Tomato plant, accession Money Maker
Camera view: tilt-top (135 deg); turntable rotation: 180 degrees
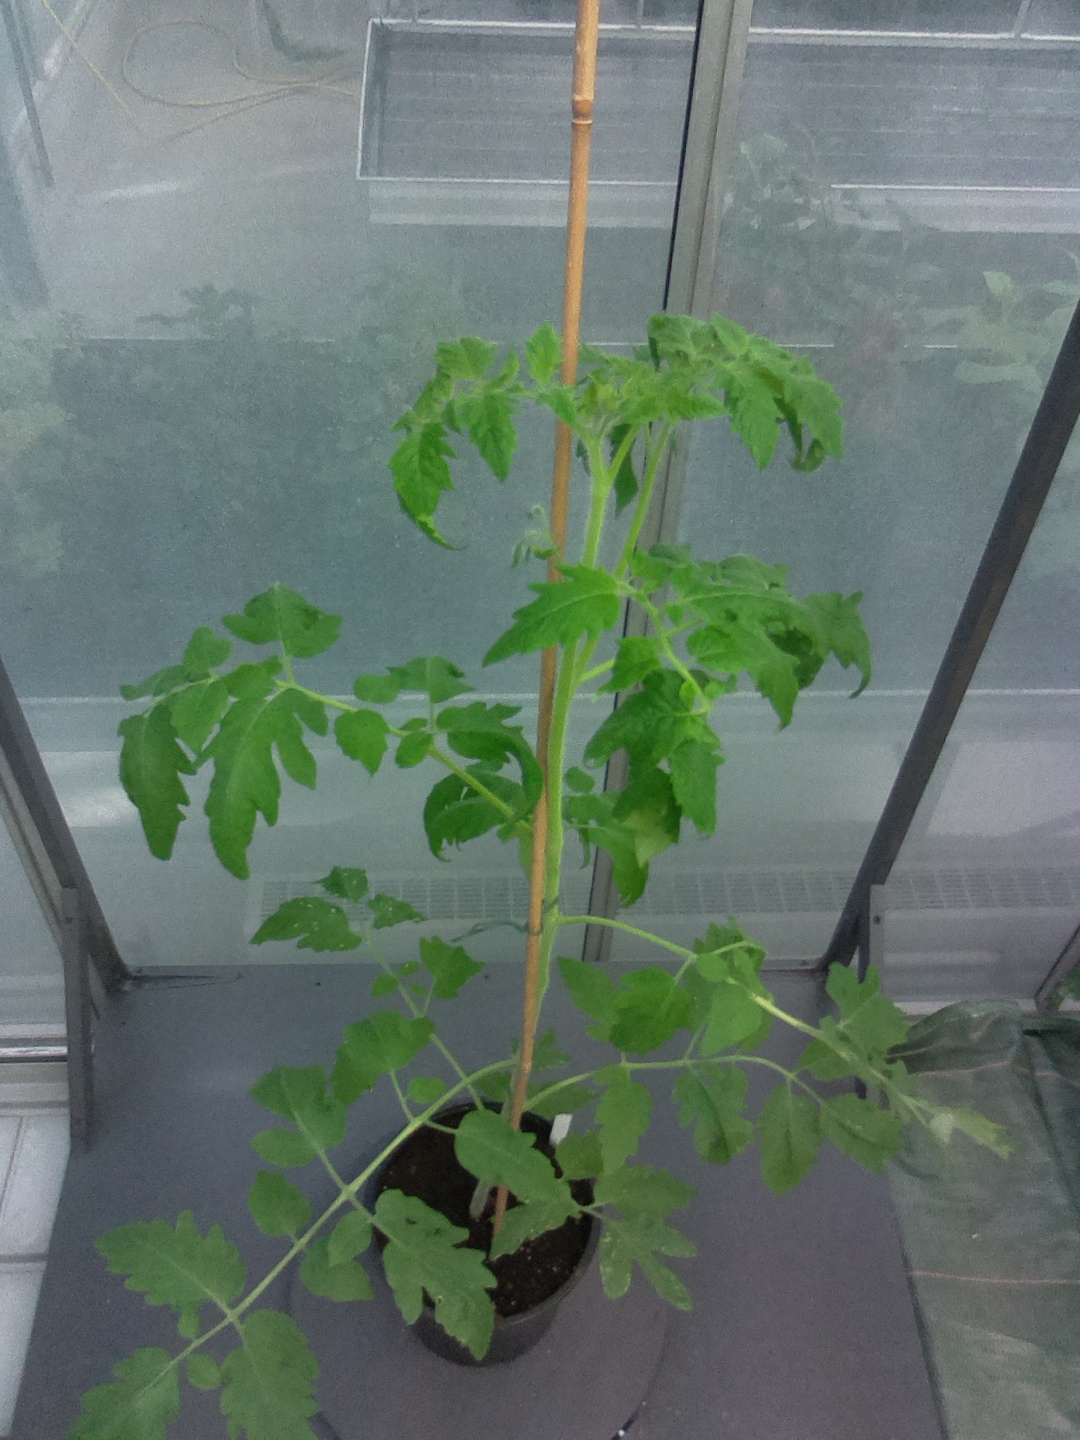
BBCH growth stage 60: First flowers open